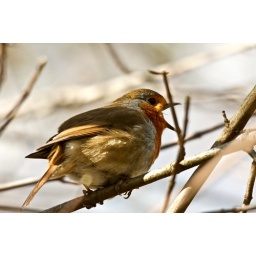
This little chap was singing his heart out in the trees below the bottom flying ground.